Roxy (film)

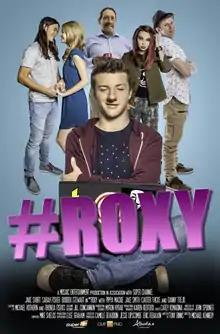
Theatrical release poster

#Roxy is a 2018 Canadian teen romantic comedy film directed by Michael Kennedy and starring Jake Short, Sarah Fisher, Booboo Stewart, Pippa Mackie, Jake Smith, Carter Thicke, and Danny Trejo. Like the 1987 film "Roxanne", "#Roxy" is also a modern retelling of Edmond Rostand's 1897 play "Cyrano de Bergerac". The film premiered exclusively in Landmark Cinemas at Edmonton City Centre in Edmonton, Canada, on October 29, 2018, and was released on digital platforms and through local cable providers on November 6, 2018, by Upstream Flix in association with Spesch.